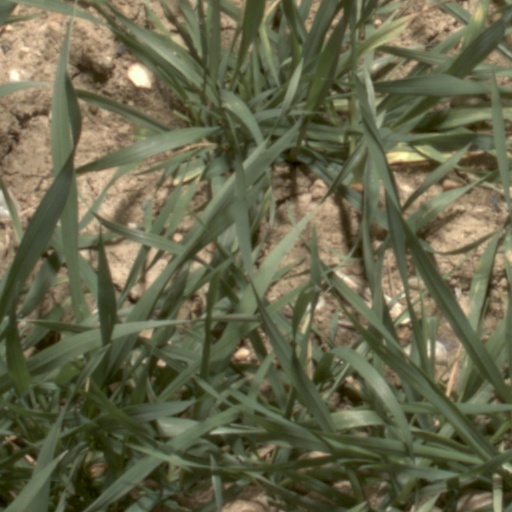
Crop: wheat